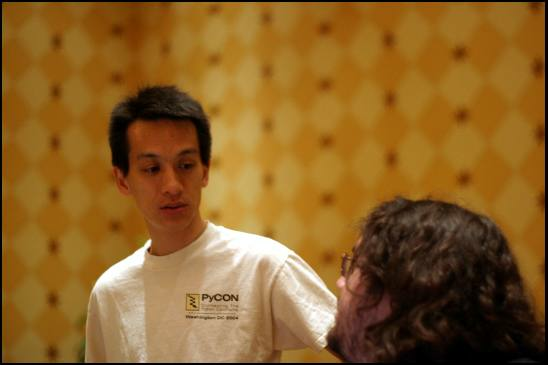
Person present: Yes